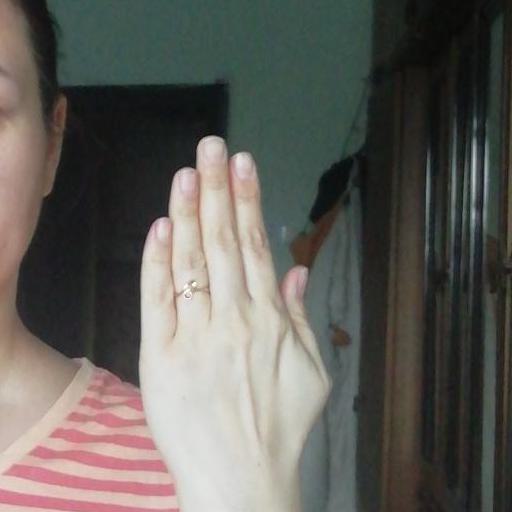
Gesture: stop_inverted